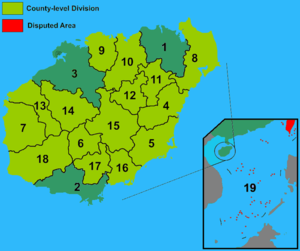
Hainan est une île tropicale au sud de la Chine. Hainan est une province au sud de la République populaire de Chine dont le chef-lieu est Haikou. La population de l'île, dont la superficie est de 35 354 km², atteint 9,2 millions habitants fin 2016 dont une minorité significative de Li, les occupants originels de Hainan. Il s'agit de la plus petite province du pays. Le gouvernement chinois a rattaché à cette province les petites îles de mer de Chine méridionale dont elle revendique la souveraineté.